Mongolian wolf

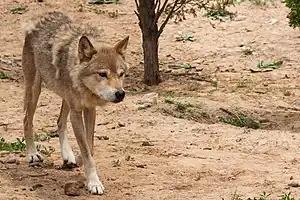
Mongolian wolf in Dalian Forest Zoo, northern China

Gray described the type specimen from Chinese Tartary as follows: